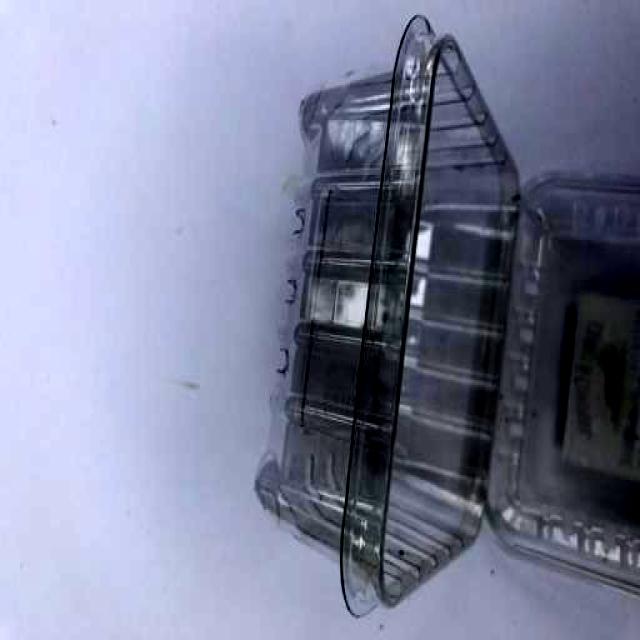
Label: Plastic